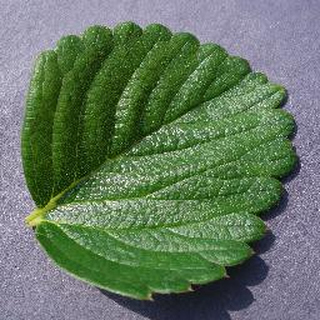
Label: healthy_strawberry